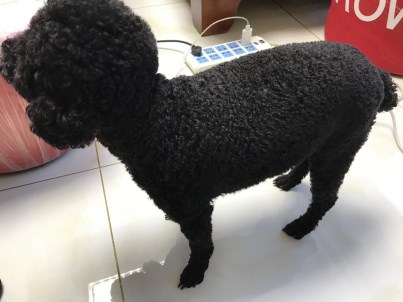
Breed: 7449-n000128-teddy